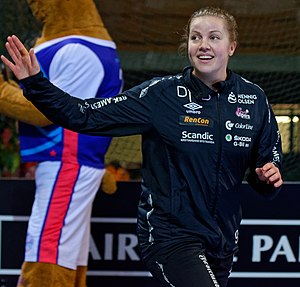
Mathilde Kristensen
Mathilde Kristensen er en dansk håndboldspiller, der spiller for Silkeborg-Voel KFUM som stregspiller. Hun har tidligere optrådt for Vipers Kristiansand i Norge.